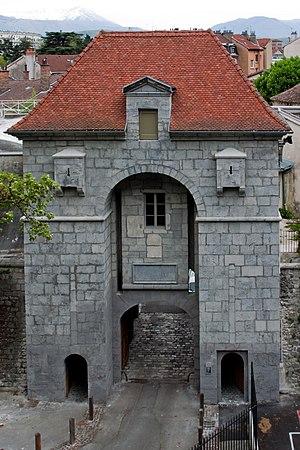
Porte Saint-Laurent à Grenoble
Cet article recense les monuments historiques de Grenoble, en France.